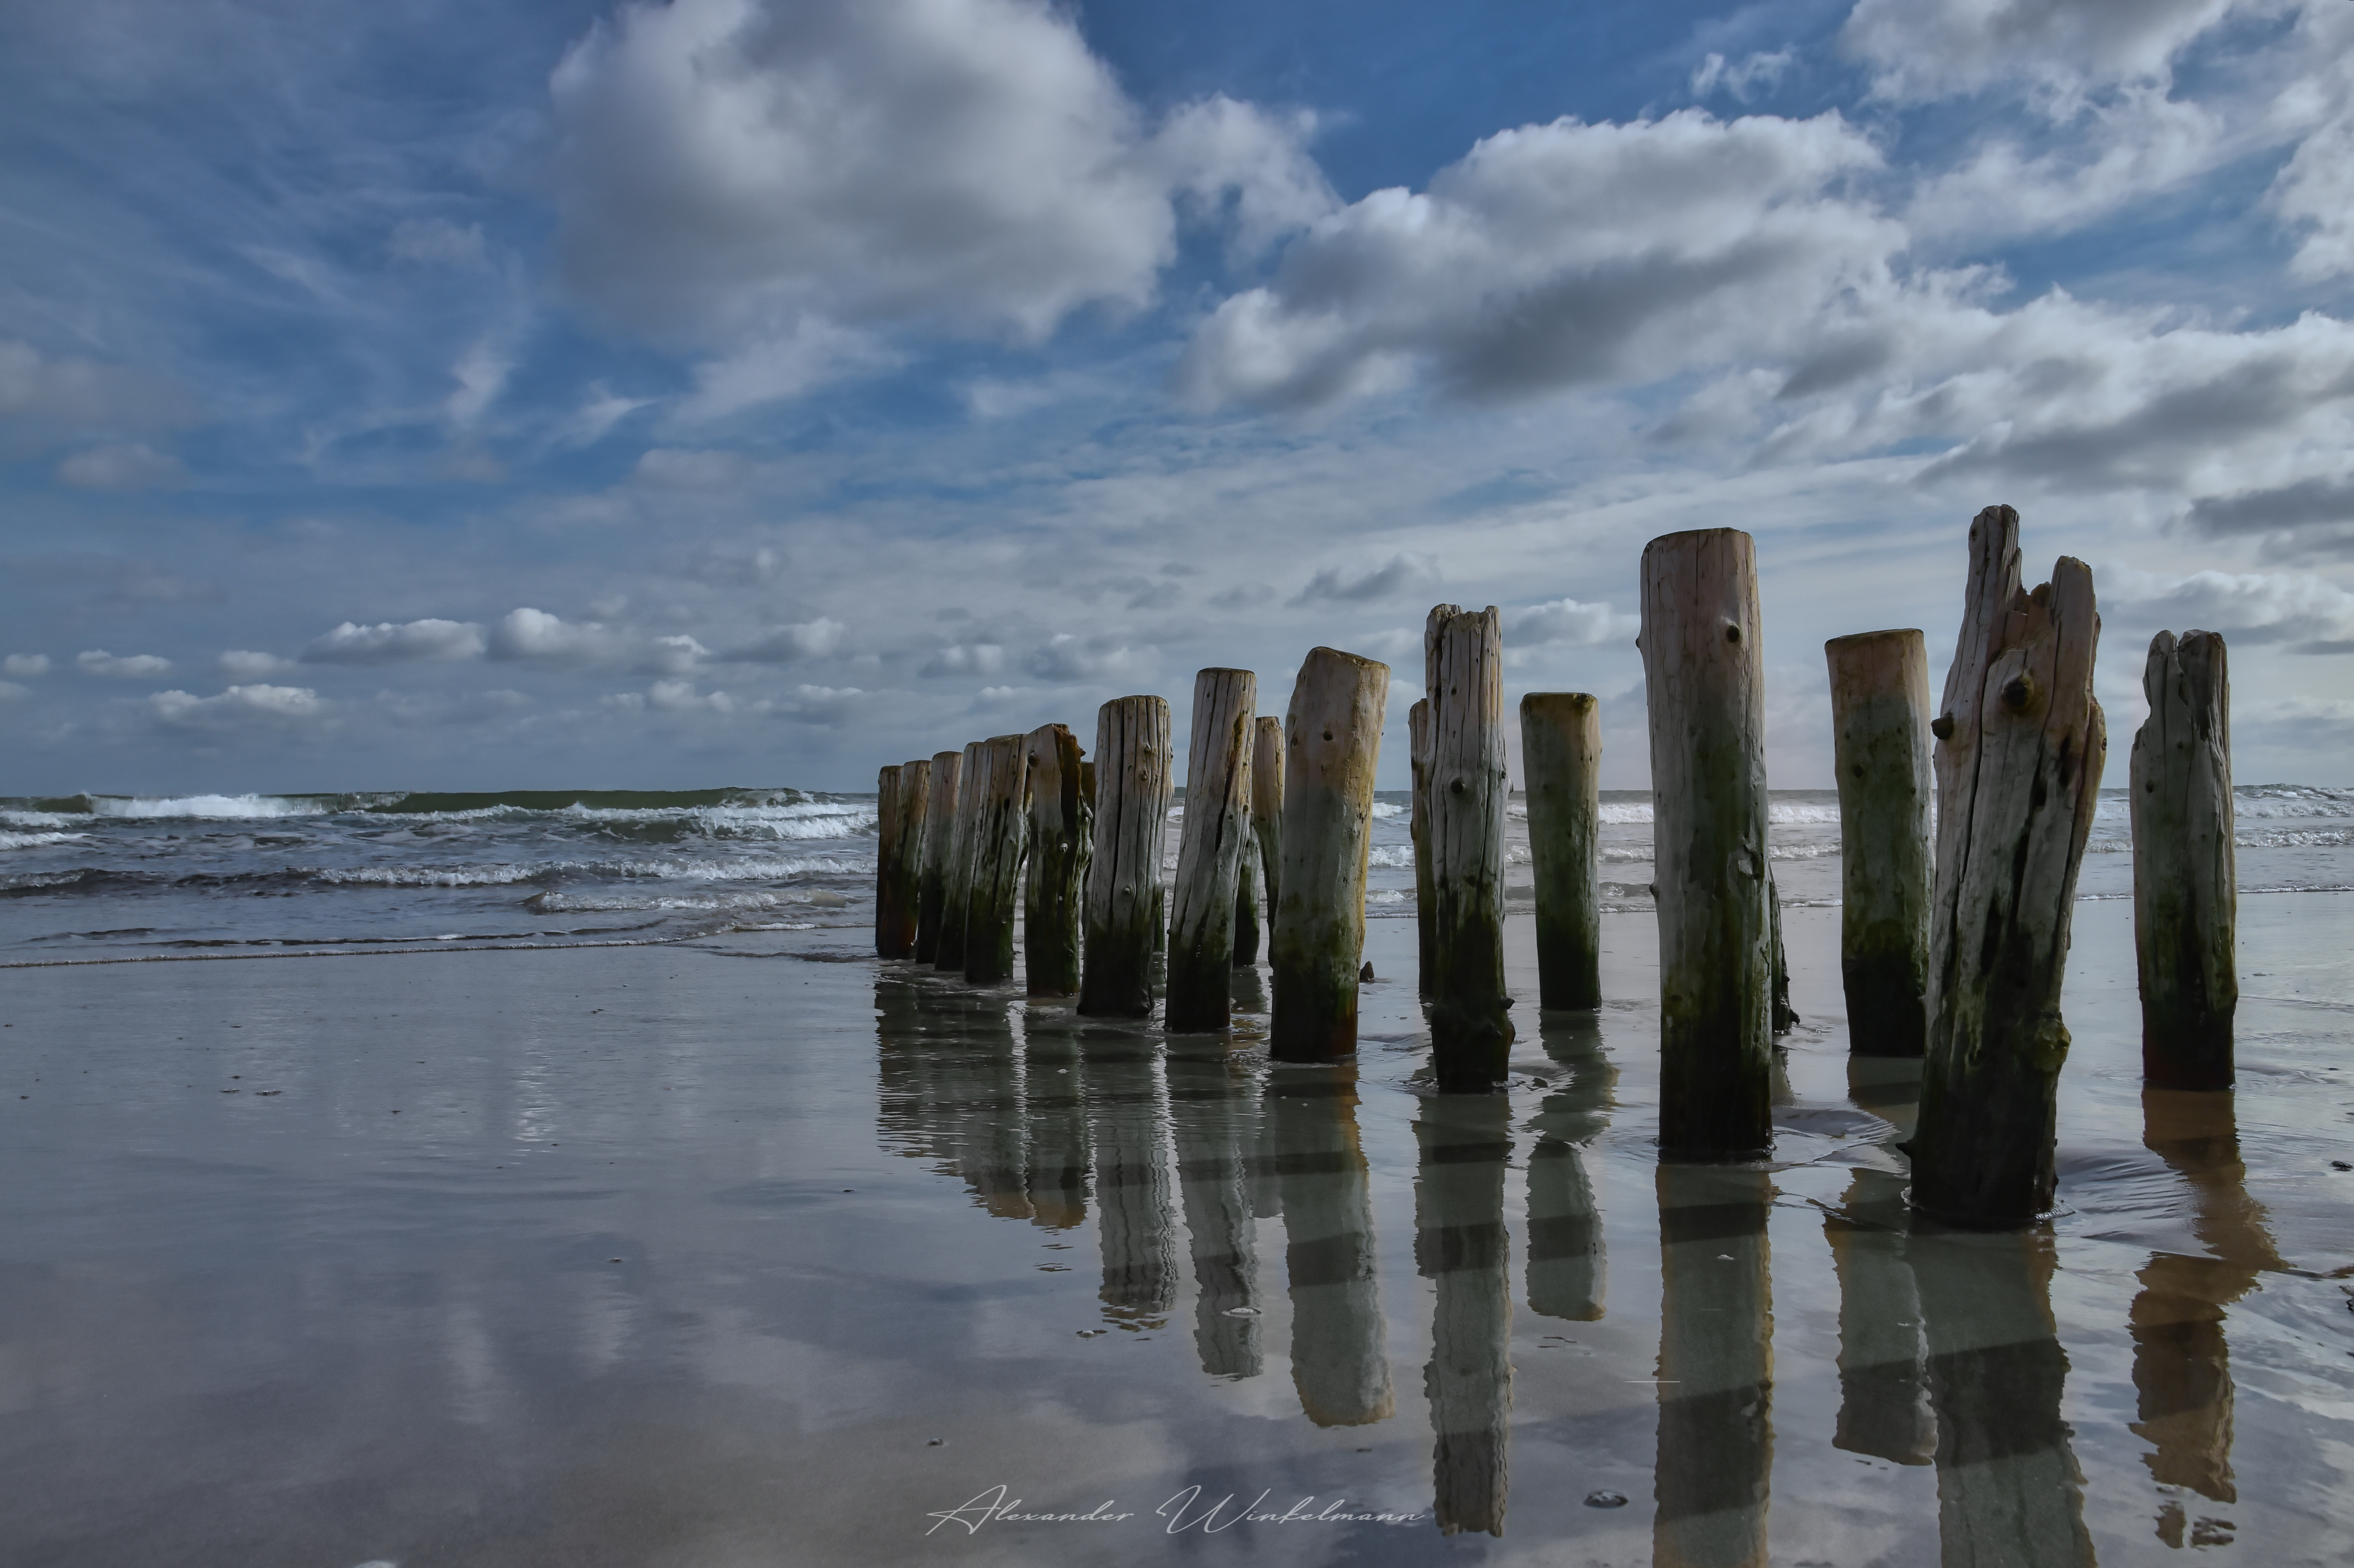
blavand, sunset, beach, clouds, sea, dunes, danmark, cloud, water, sky, water resources, natural landscape, coastal and oceanic landforms, wood, formation, liquid, cumulus, landscape, wind wave, horizon, shore, art, sculpture, sand, rock, coast, wave, reflection, ocean, Environmental art, wetland, trunk, tide, column, circle, mudflat, sound